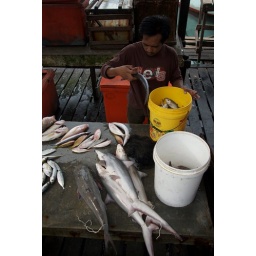
Unloading and sorting the catch - fish market in Semporna, Sabah, Malaysia.